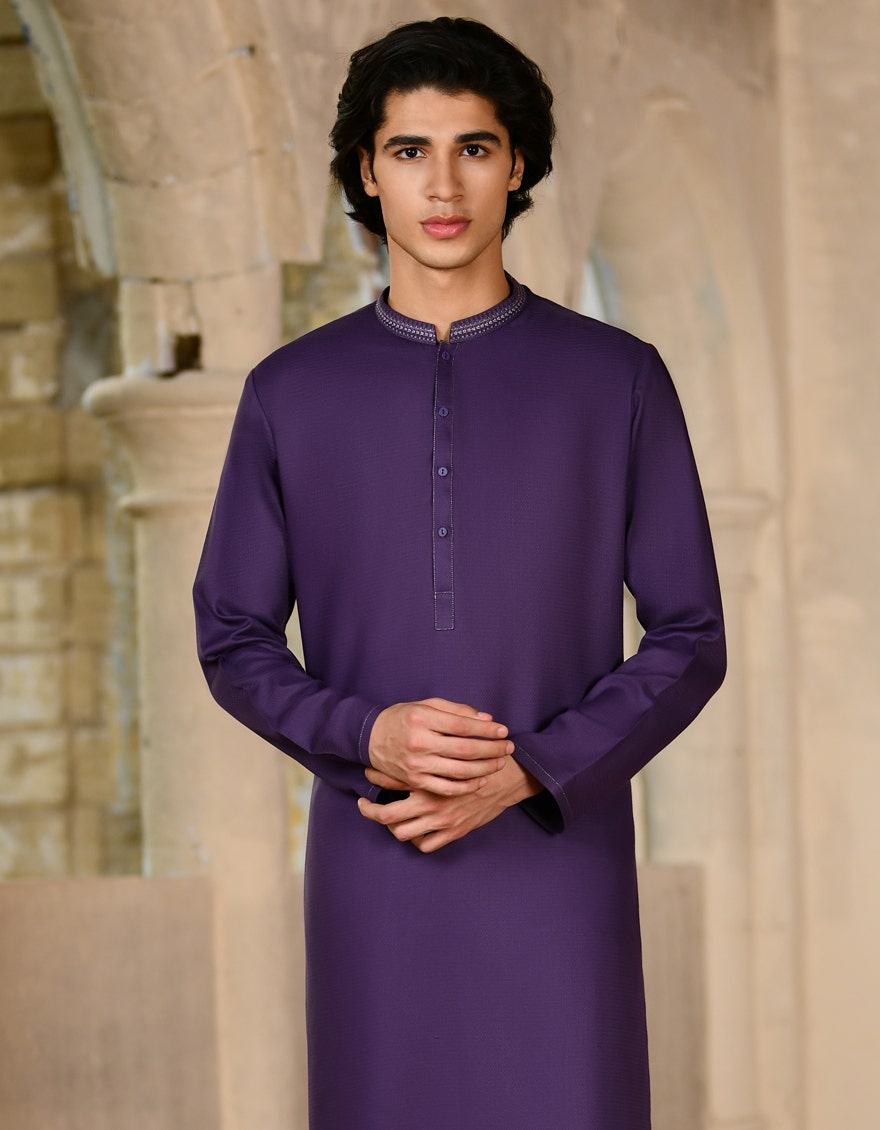
purple kurta with contrast stitching and